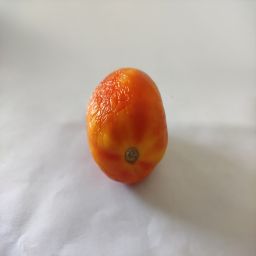
Crop: Tomato
Quality: Old